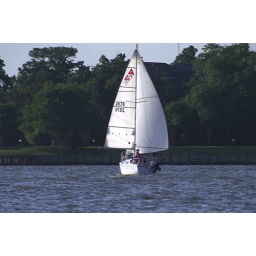
Clear Lake, Texas Wednesday sail boat races in 2006